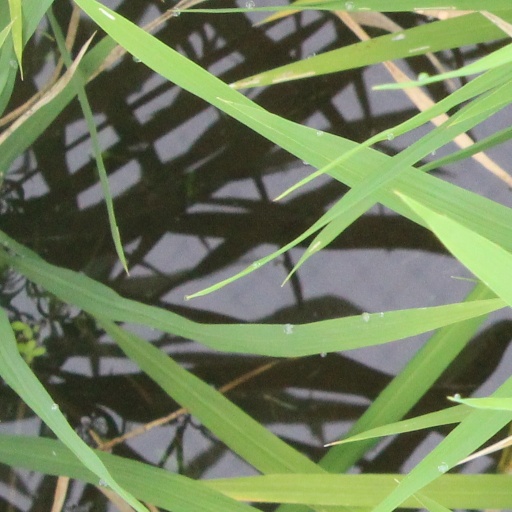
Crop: rice